You Can't Say No

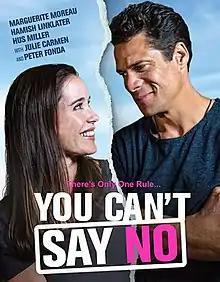
Film poster

You Can't Say No is a 2018 American comedy film directed by Paul Kramer and starring Marguerite Moreau, Hamish Linklater, Hus Miller (who also served as producer and screenwriter), Julie Carmen and Peter Fonda.